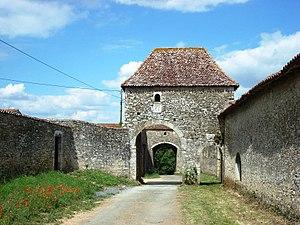
Manoir de Ponsay
Chantonnay est une commune française située dans le département de la Vendée en région Pays de la Loire.